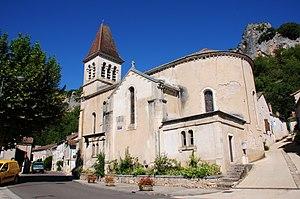
Saint-Géry est une ancienne commune française, située dans le département du Lot en région Occitanie.